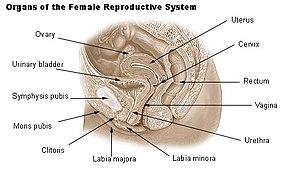
En anatomie humaine, le tronc est la partie moyenne du corps. On le subdivise en trois parties, de haut en bas : le thorax, l'abdomen et le petit bassin.